Heiwa Station

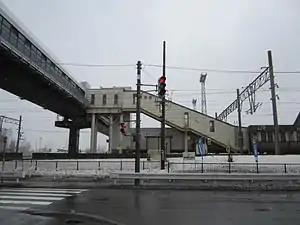

is a railway station on the Chitose Line in Shiroishi-ku, Sapporo, Hokkaido, Japan, operated by Hokkaido Railway Company (JR Hokkaido). The station is numbered "H04".